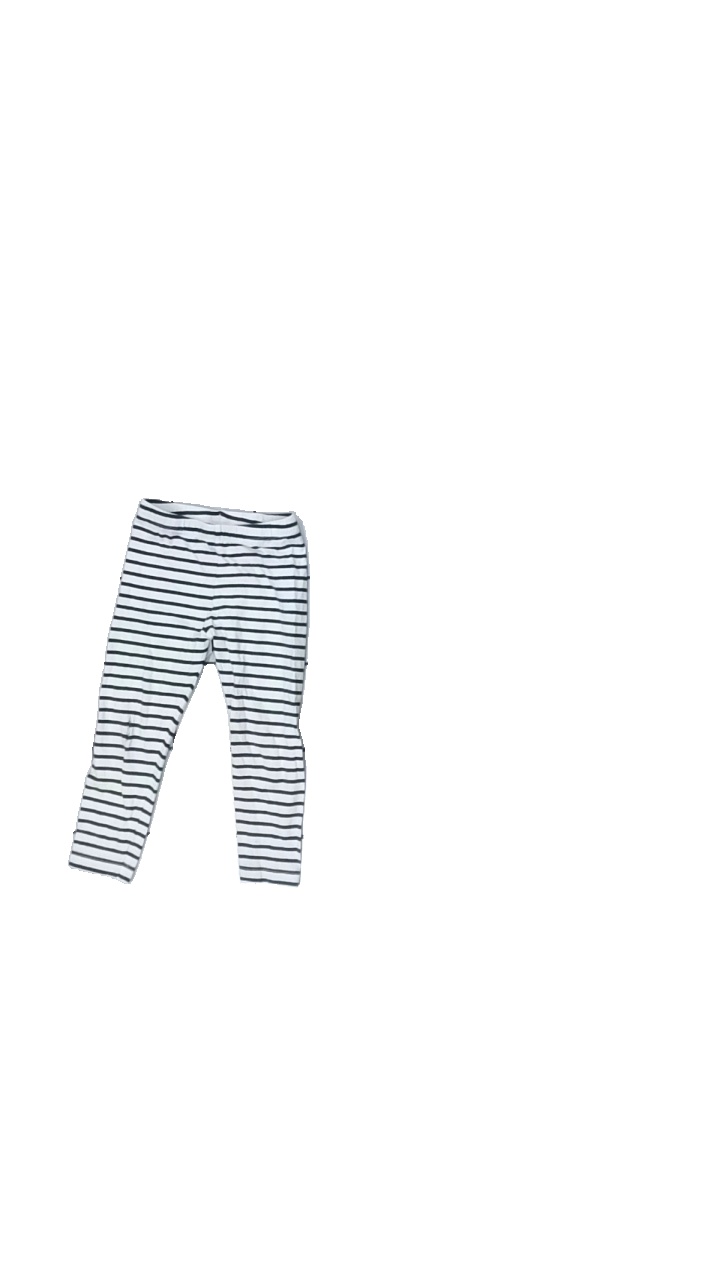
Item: Tights (Children)
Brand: Lupilu
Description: randiga tights med hål i knä
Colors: White, Black
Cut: Regular
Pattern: Striped
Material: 100% cotton
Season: All
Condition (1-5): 3
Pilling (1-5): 5
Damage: hål knä
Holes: Major
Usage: Export
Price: <50